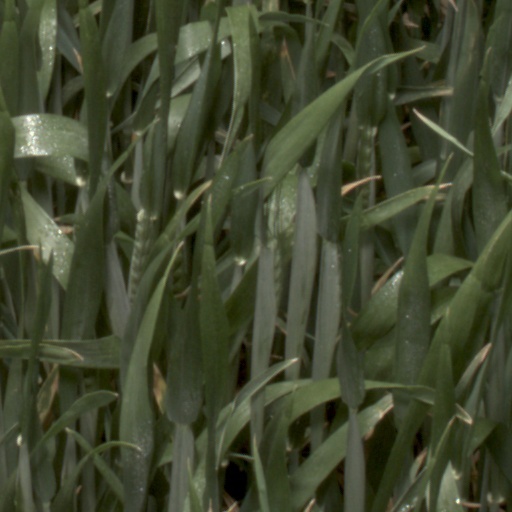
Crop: wheat